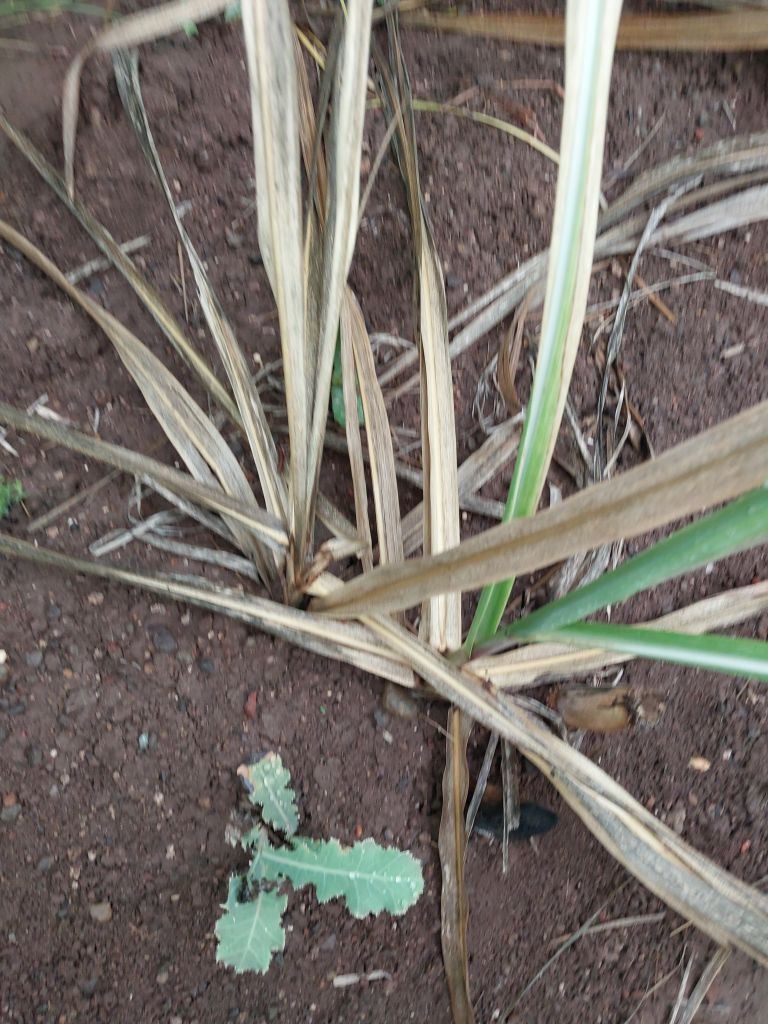
Label: Sett Rot